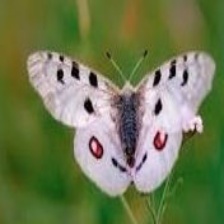
Species: APPOLLO